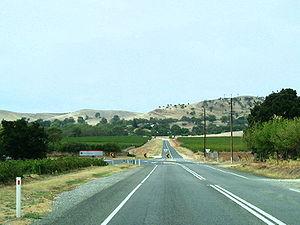
La Barossa Valley Highway est la principale route reliant la plupart des grandes villes de la vallée Barossa en Australie-Méridionale. Elle est longue de 34 km, suivant approximativement la North Para River démarrant de la Sturt Highway à Nuriootpa traversant Tanunda, Rowland Flat et Lyndoch pour se terminer à Gawler où elle rejoint la Sturt Highway. Elle traverse le vignoble de la Barossa Valley.